Massacre of Italians at Aigues-Mortes

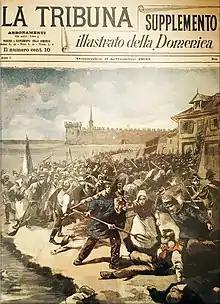
Massacre of the Italian salt workers at Aigues-Mortes

The Massacre of the Italians at Aigues-Mortes was a series of events on 16 and 17 August 1893, in Aigues-Mortes, France, which resulted in the deaths of immigrant Italian workers of the "Compagnie des Salins du Midi", at the hands of French villagers and labourers. Estimates range from the official number of eight deaths up to 150, according to the Italian press of the time. Those killed were victims of lynchings, beatings with clubs, drowning and rifle shots. There were also many non-fatal injuries.